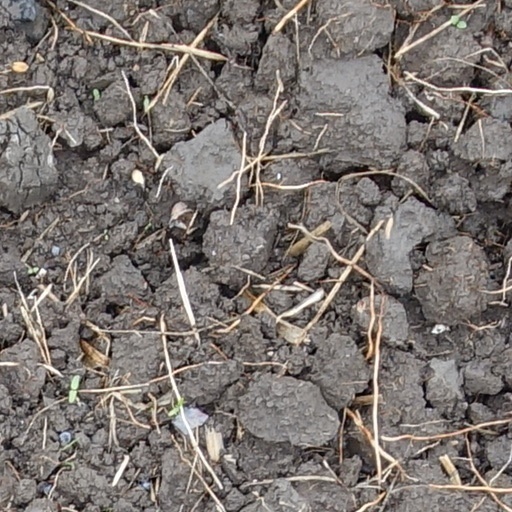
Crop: wheat